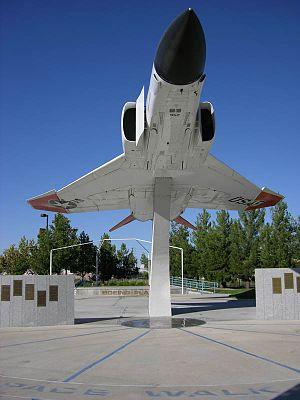
L'Aerospace Walk of Honor est un monument situé à Lancaster en Californie, à proximité de quatre installations d'essais en vol notables américaines : l'Air Force Plant 42, l'Edwards Air Force Base, l'aéroport et port spatial de Mojave et la Naval Air Weapons Station China Lake.